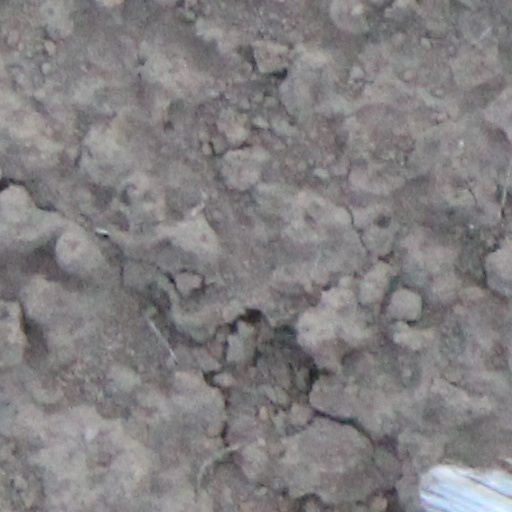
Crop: wheat